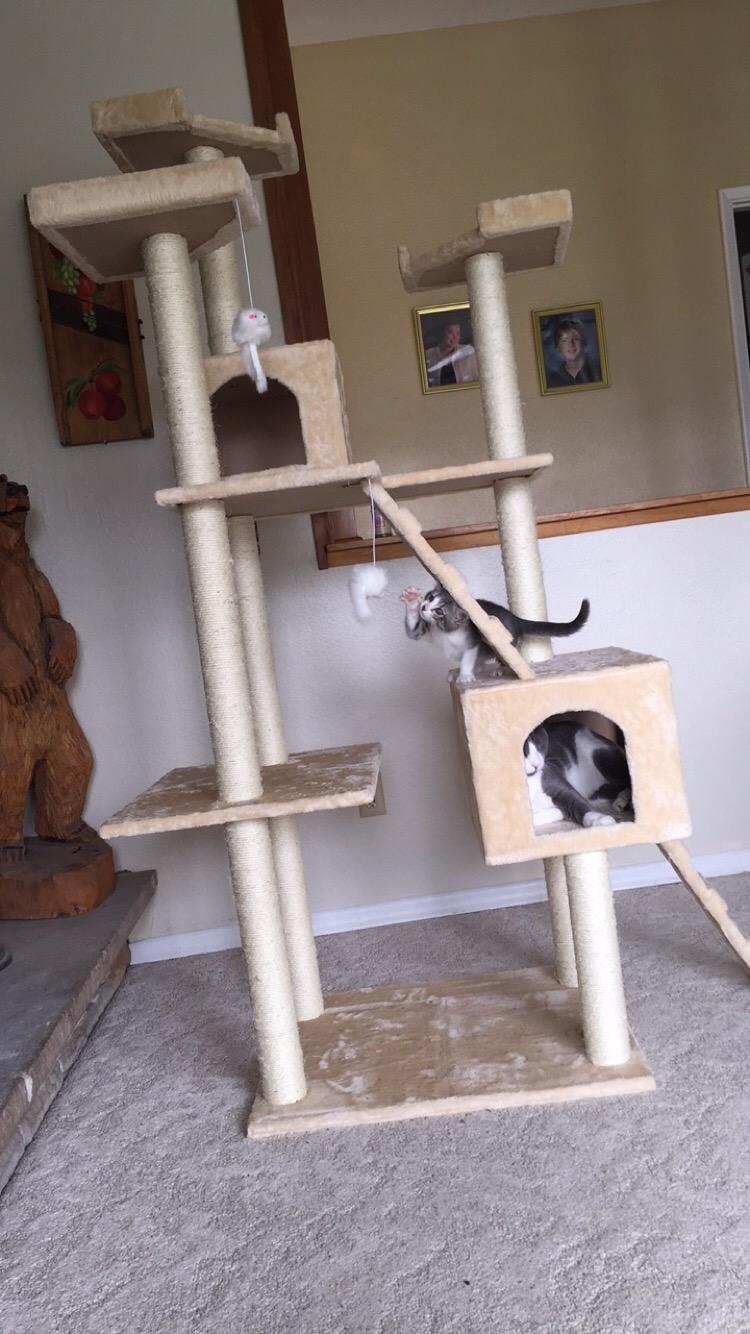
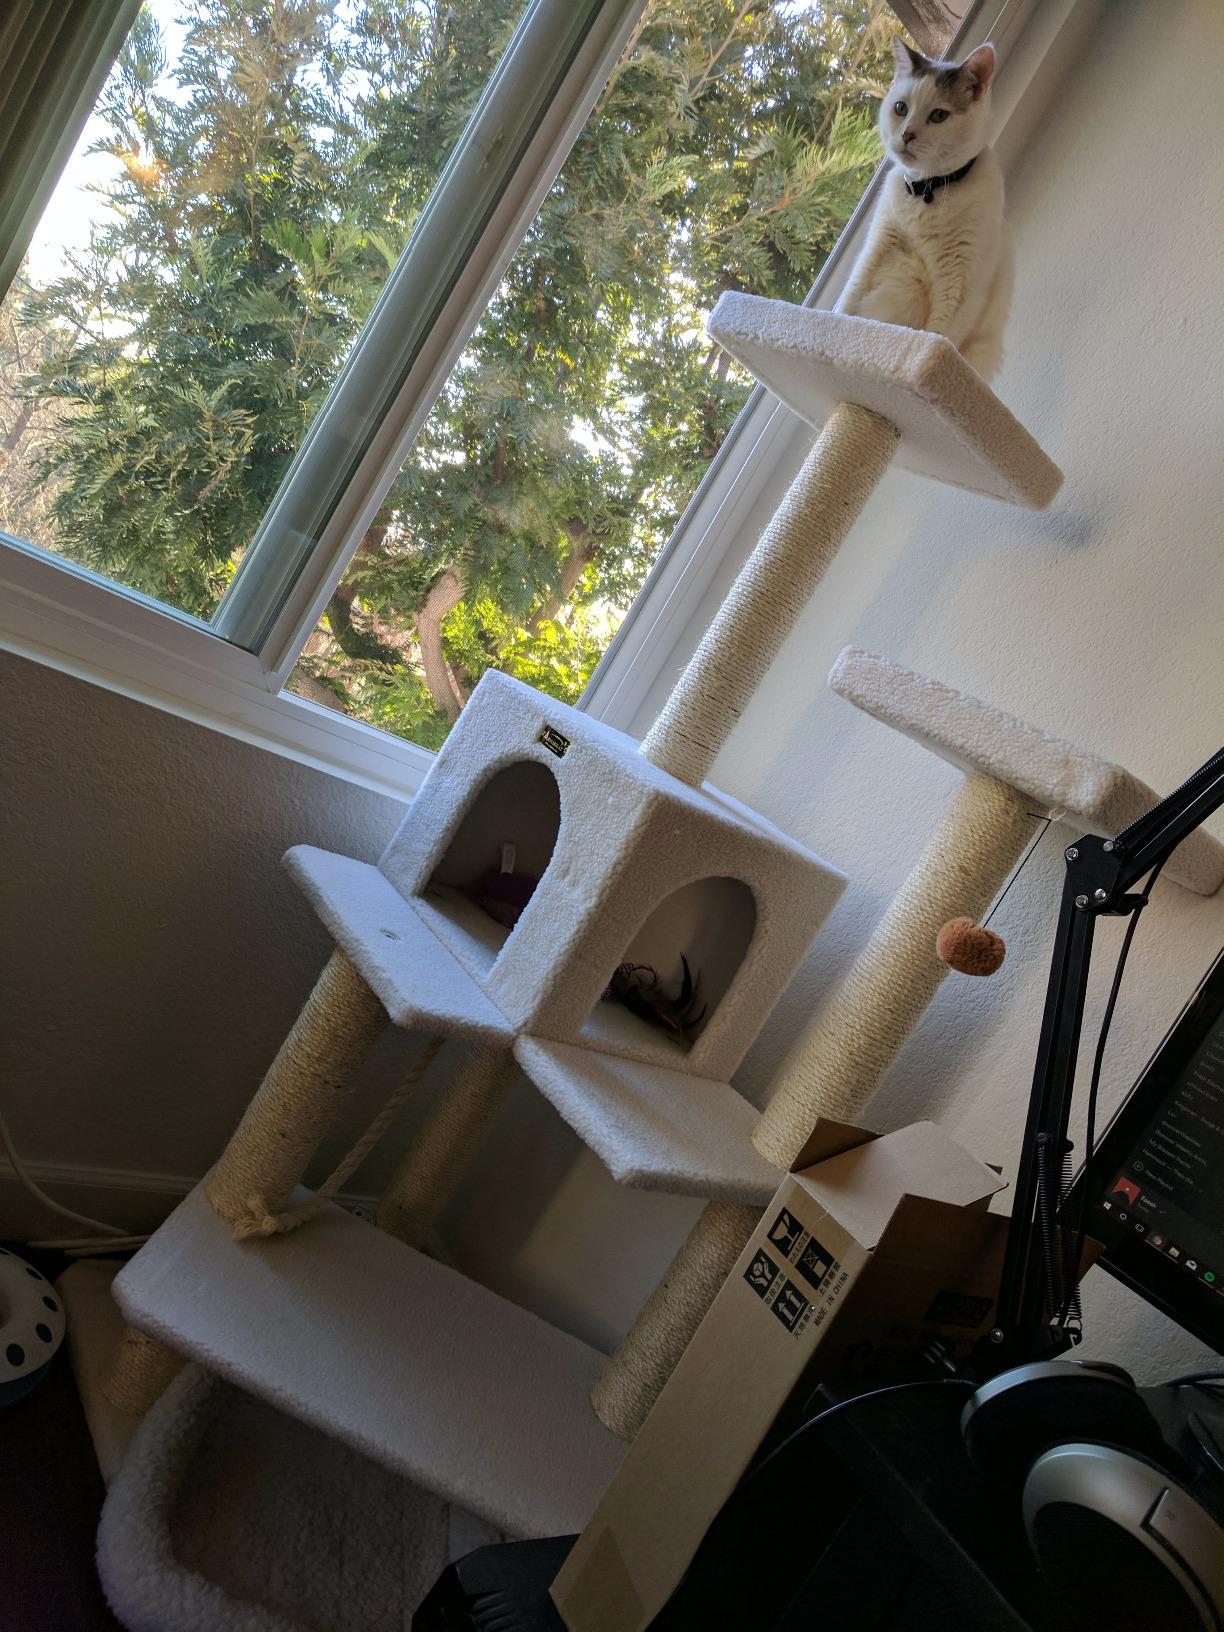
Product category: items_cat tree
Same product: no